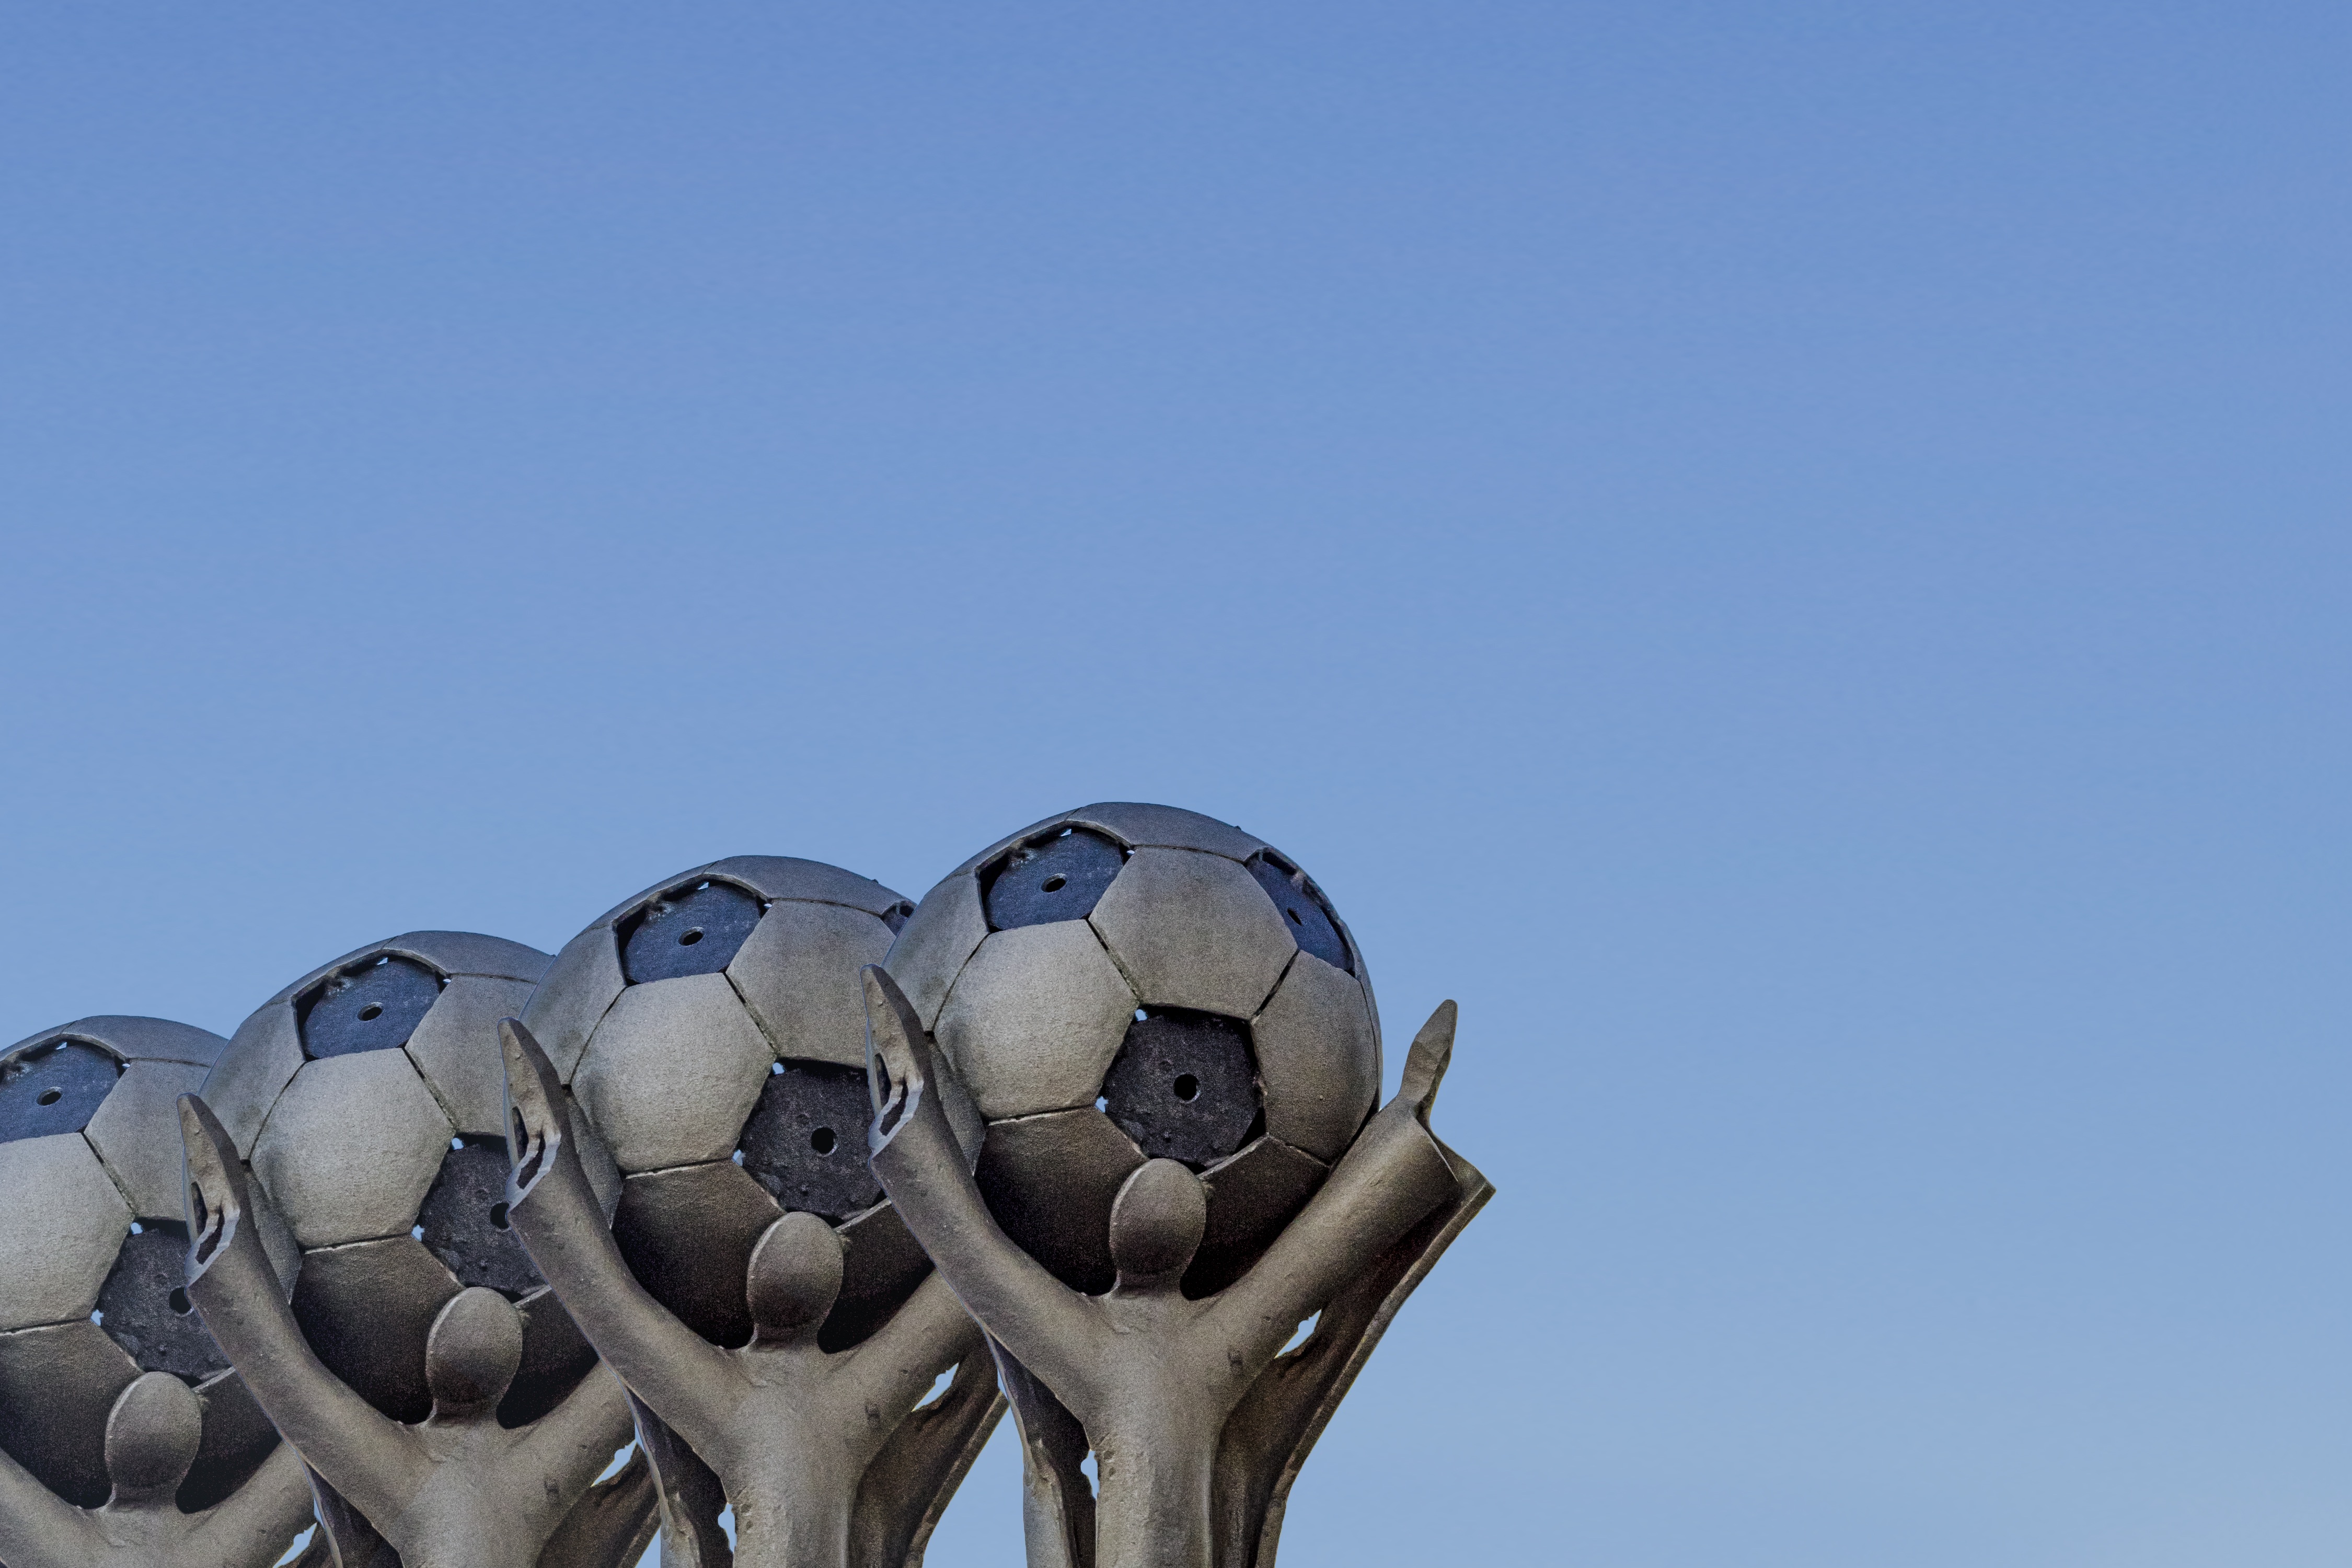
sky, sport, play, flower, monument, cup, statue, community, club, blue, football, artwork, sculpture, art, fun, ball, trophy, award, cohesion, atmosphere of earth